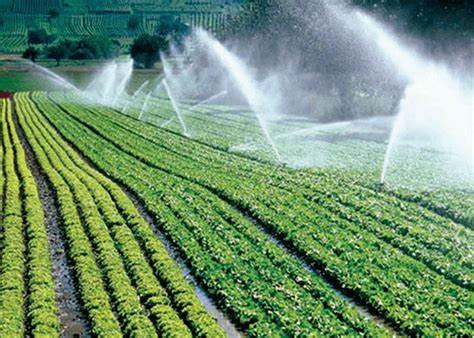
Shamba kubwa la kijani linaonekana likinyunyiziwa maji na mifumo ya umwagiliaji. Maji yanarushwa angani kwa nguvu yakitua kwa upole kwa mimea iliyopangwa katika mistari. Mandhari ya nyuma yanaonyesha milima yenye miti ikionyesha mazingira asili. Hali hii inaashiria kilimo chenye tija kinachotumia teknolojia ya umwagiliaji.